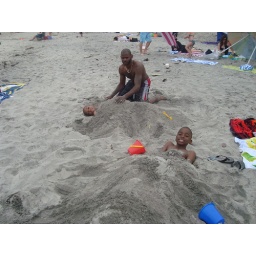
Hubby burying babies in the sand at the Oceanside beach